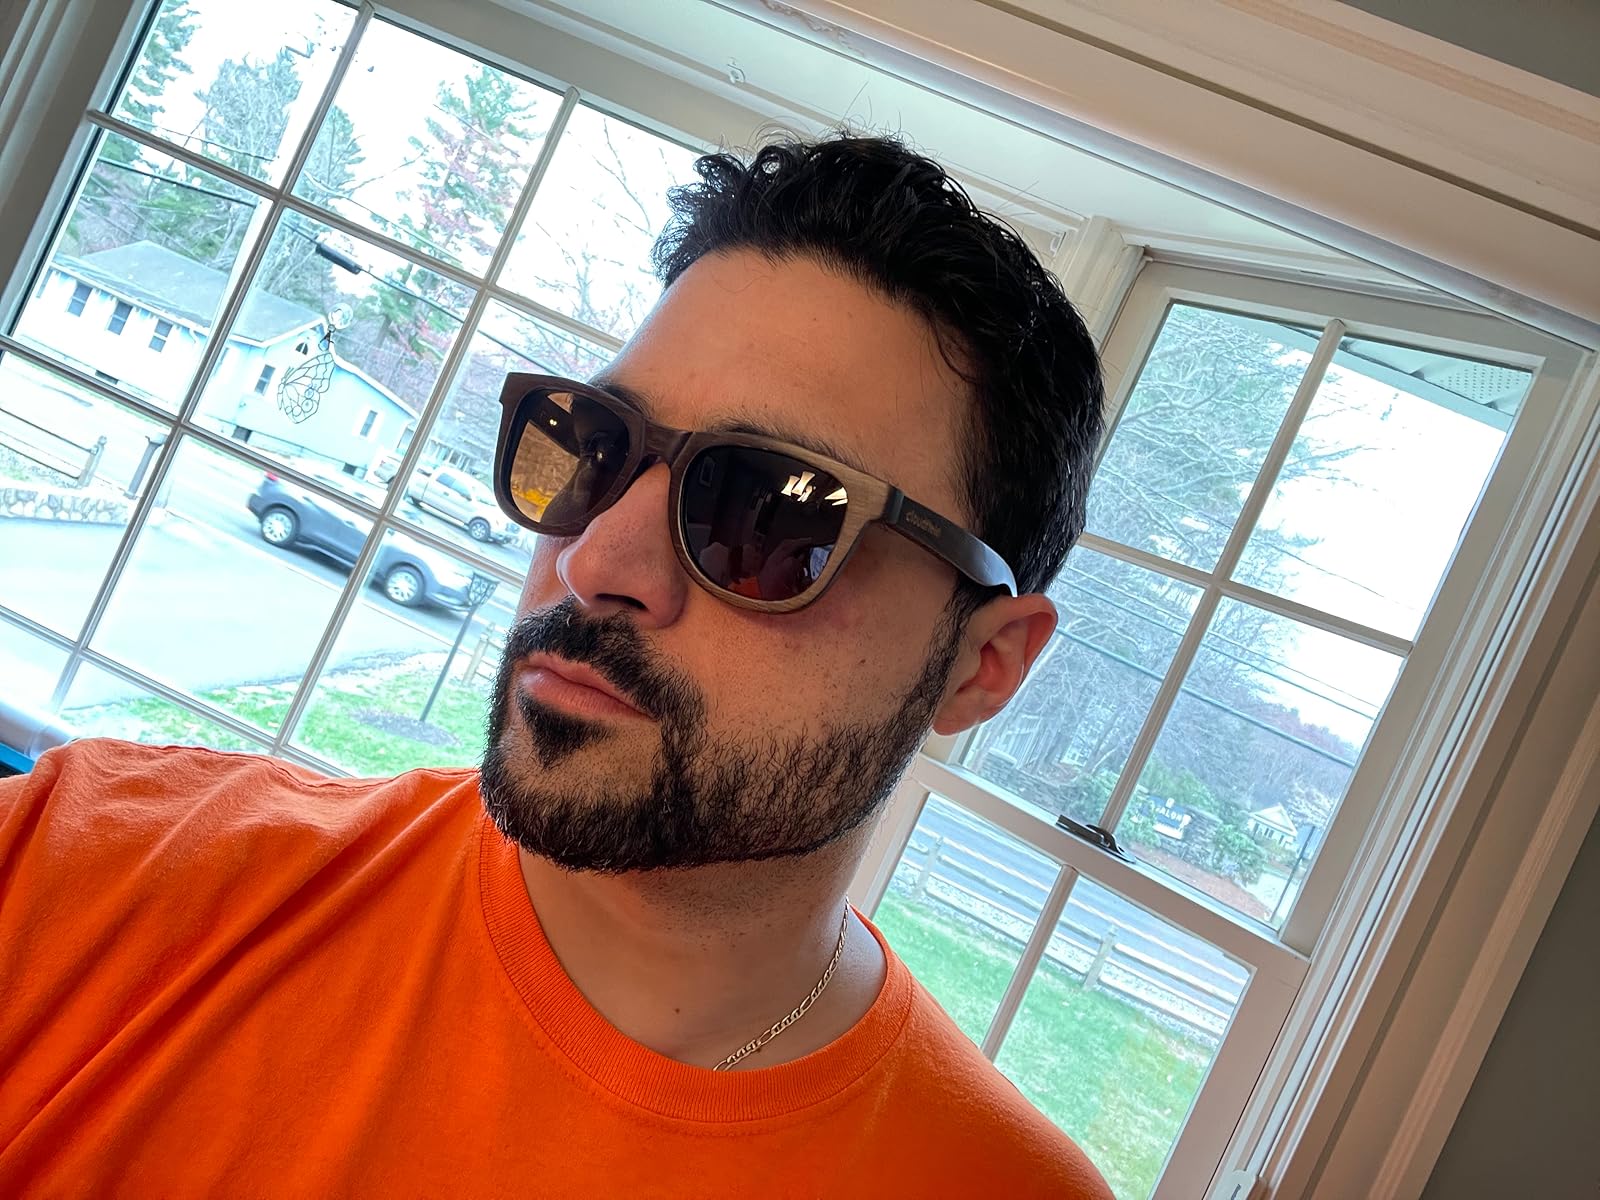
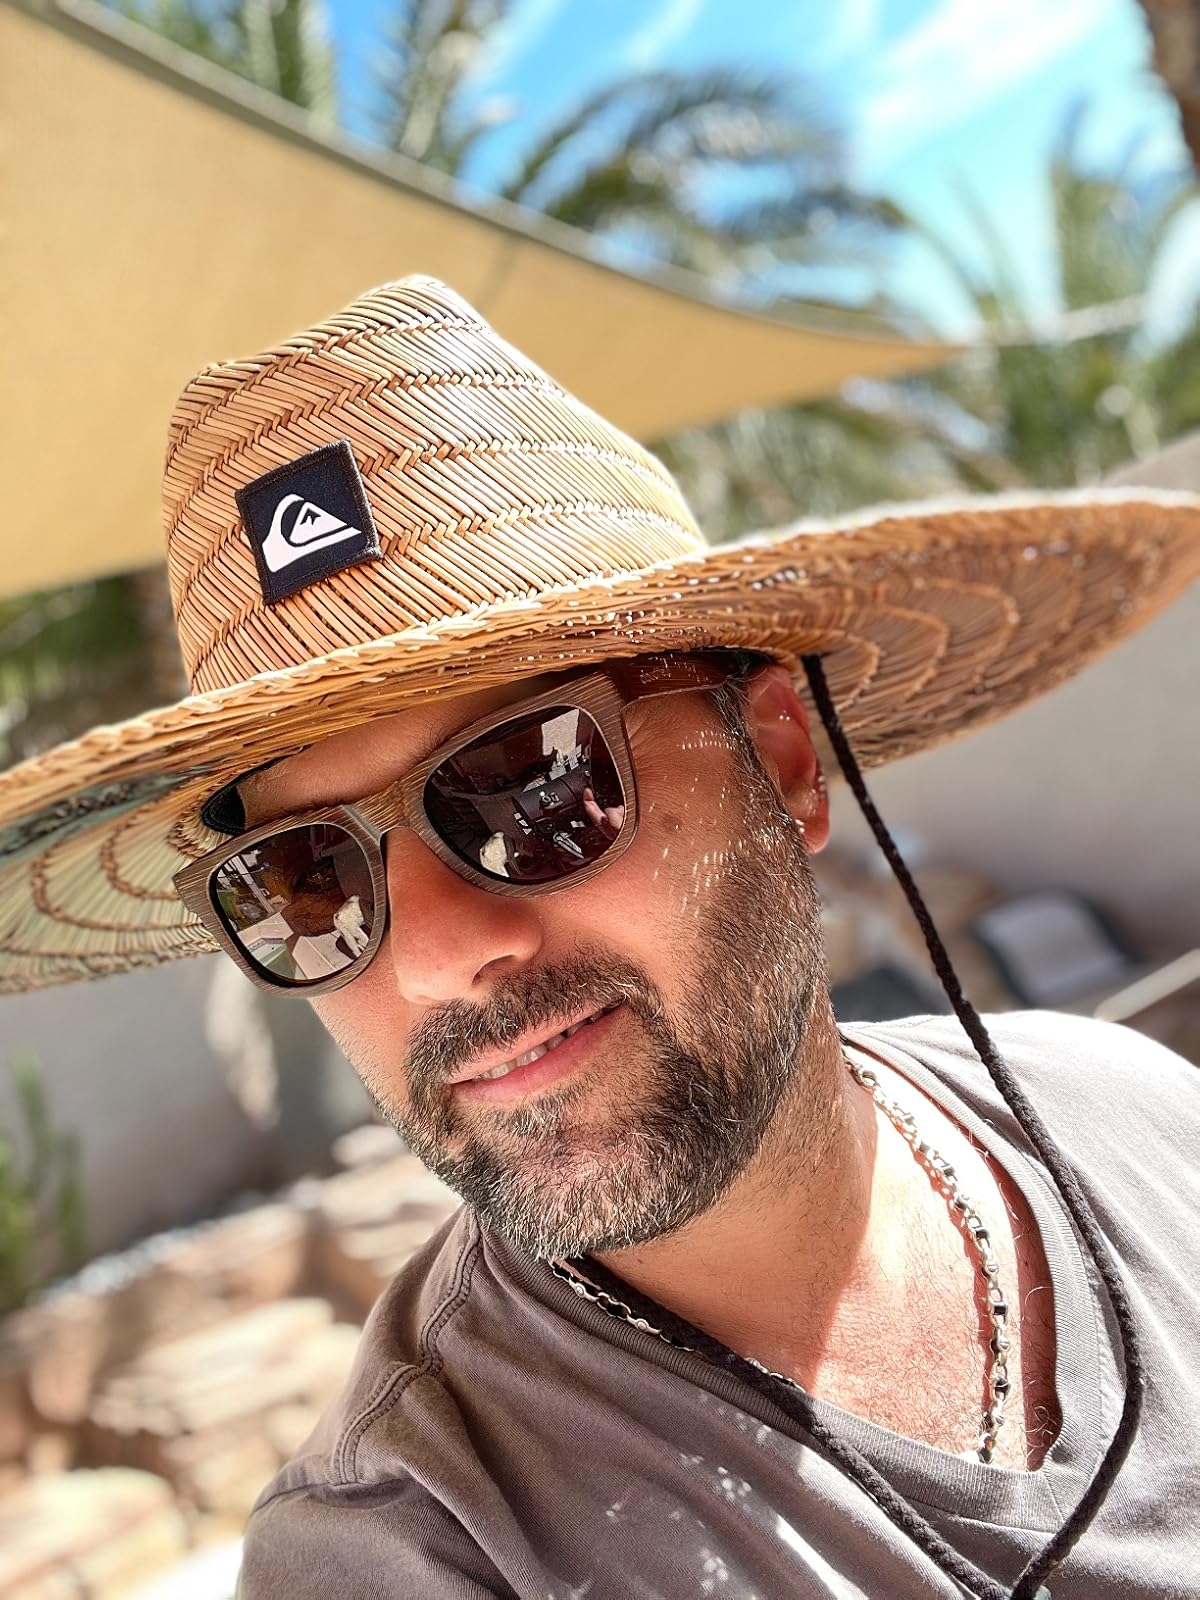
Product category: accessories_sunglasses
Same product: yes